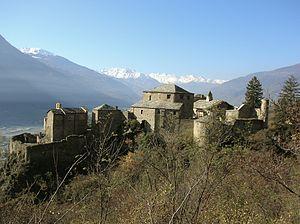
Château de Quart. Quart, Vallée d'Aoste, Italie.
La Vallée d'Aoste, communément appelée Val d'Aoste, est une région à statut spécial d'Italie située dans le Nord-Ouest du pays, exerçant également les prérogatives d'une province. Elle tire son nom de son chef-lieu, Aoste. Ses habitants sont appelés les Valdôtains. La superficie de la Vallée d'Aoste est de 3 263,25 km². Elle est divisée en huit unités de communes réparties sur 74 communes.
Les châteaux valdôtains sont nombreux et importants, et témoignent du passé illustre de cette petite région montagneuse, comme voie de passage alpine.
Le château de Quart est un château médiéval, situé sur la commune de Quart en Vallée d'Aoste.